Robert Lawson (architect)

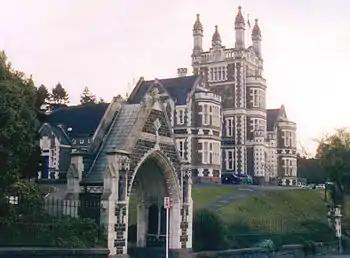
Otago Boys' High School: The ecclesiastical entrance arch leads to an extravaganza of turrets and gables, the central tower is crowned by Tudor pinnacles, above a Renaissance balustrade.

Lawson designed several large private houses, the best known was at first called "The Camp". Today it is better remembered as Larnach Castle. It was built in 1871 for William Larnach, a local businessman and politician recalled for his "bravura" personal style. It has been hailed as one of New Zealand's finest mansions, described on its completion as: "doubtless the most princely, as it is the most substantial and elegant residence in New Zealand". There is a tradition that Larnach designed his house after Castle Forbes, his father's house at Baroona in Australia. The plans, however, are unquestionably from Lawson's office. The origin of the myth is simply that Larnach Castle has verandahs, doubtless insisted on by Larnach, an obviously colonial addition to its otherwise conventional revivalist design. However these do lend it distinction.